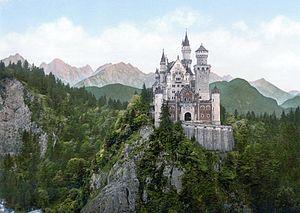
Cet article recense les sites inscrits au patrimoine mondial en Allemagne.